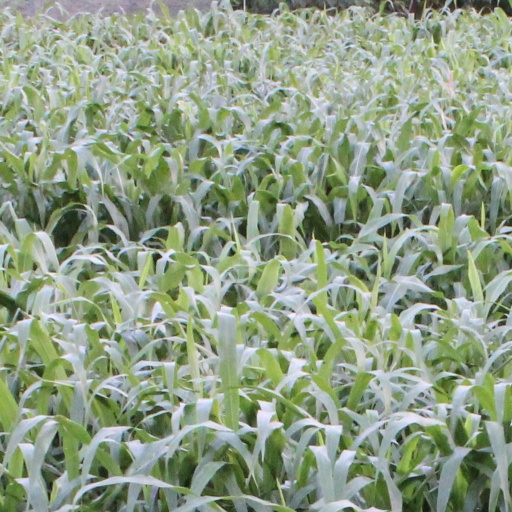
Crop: sorghum